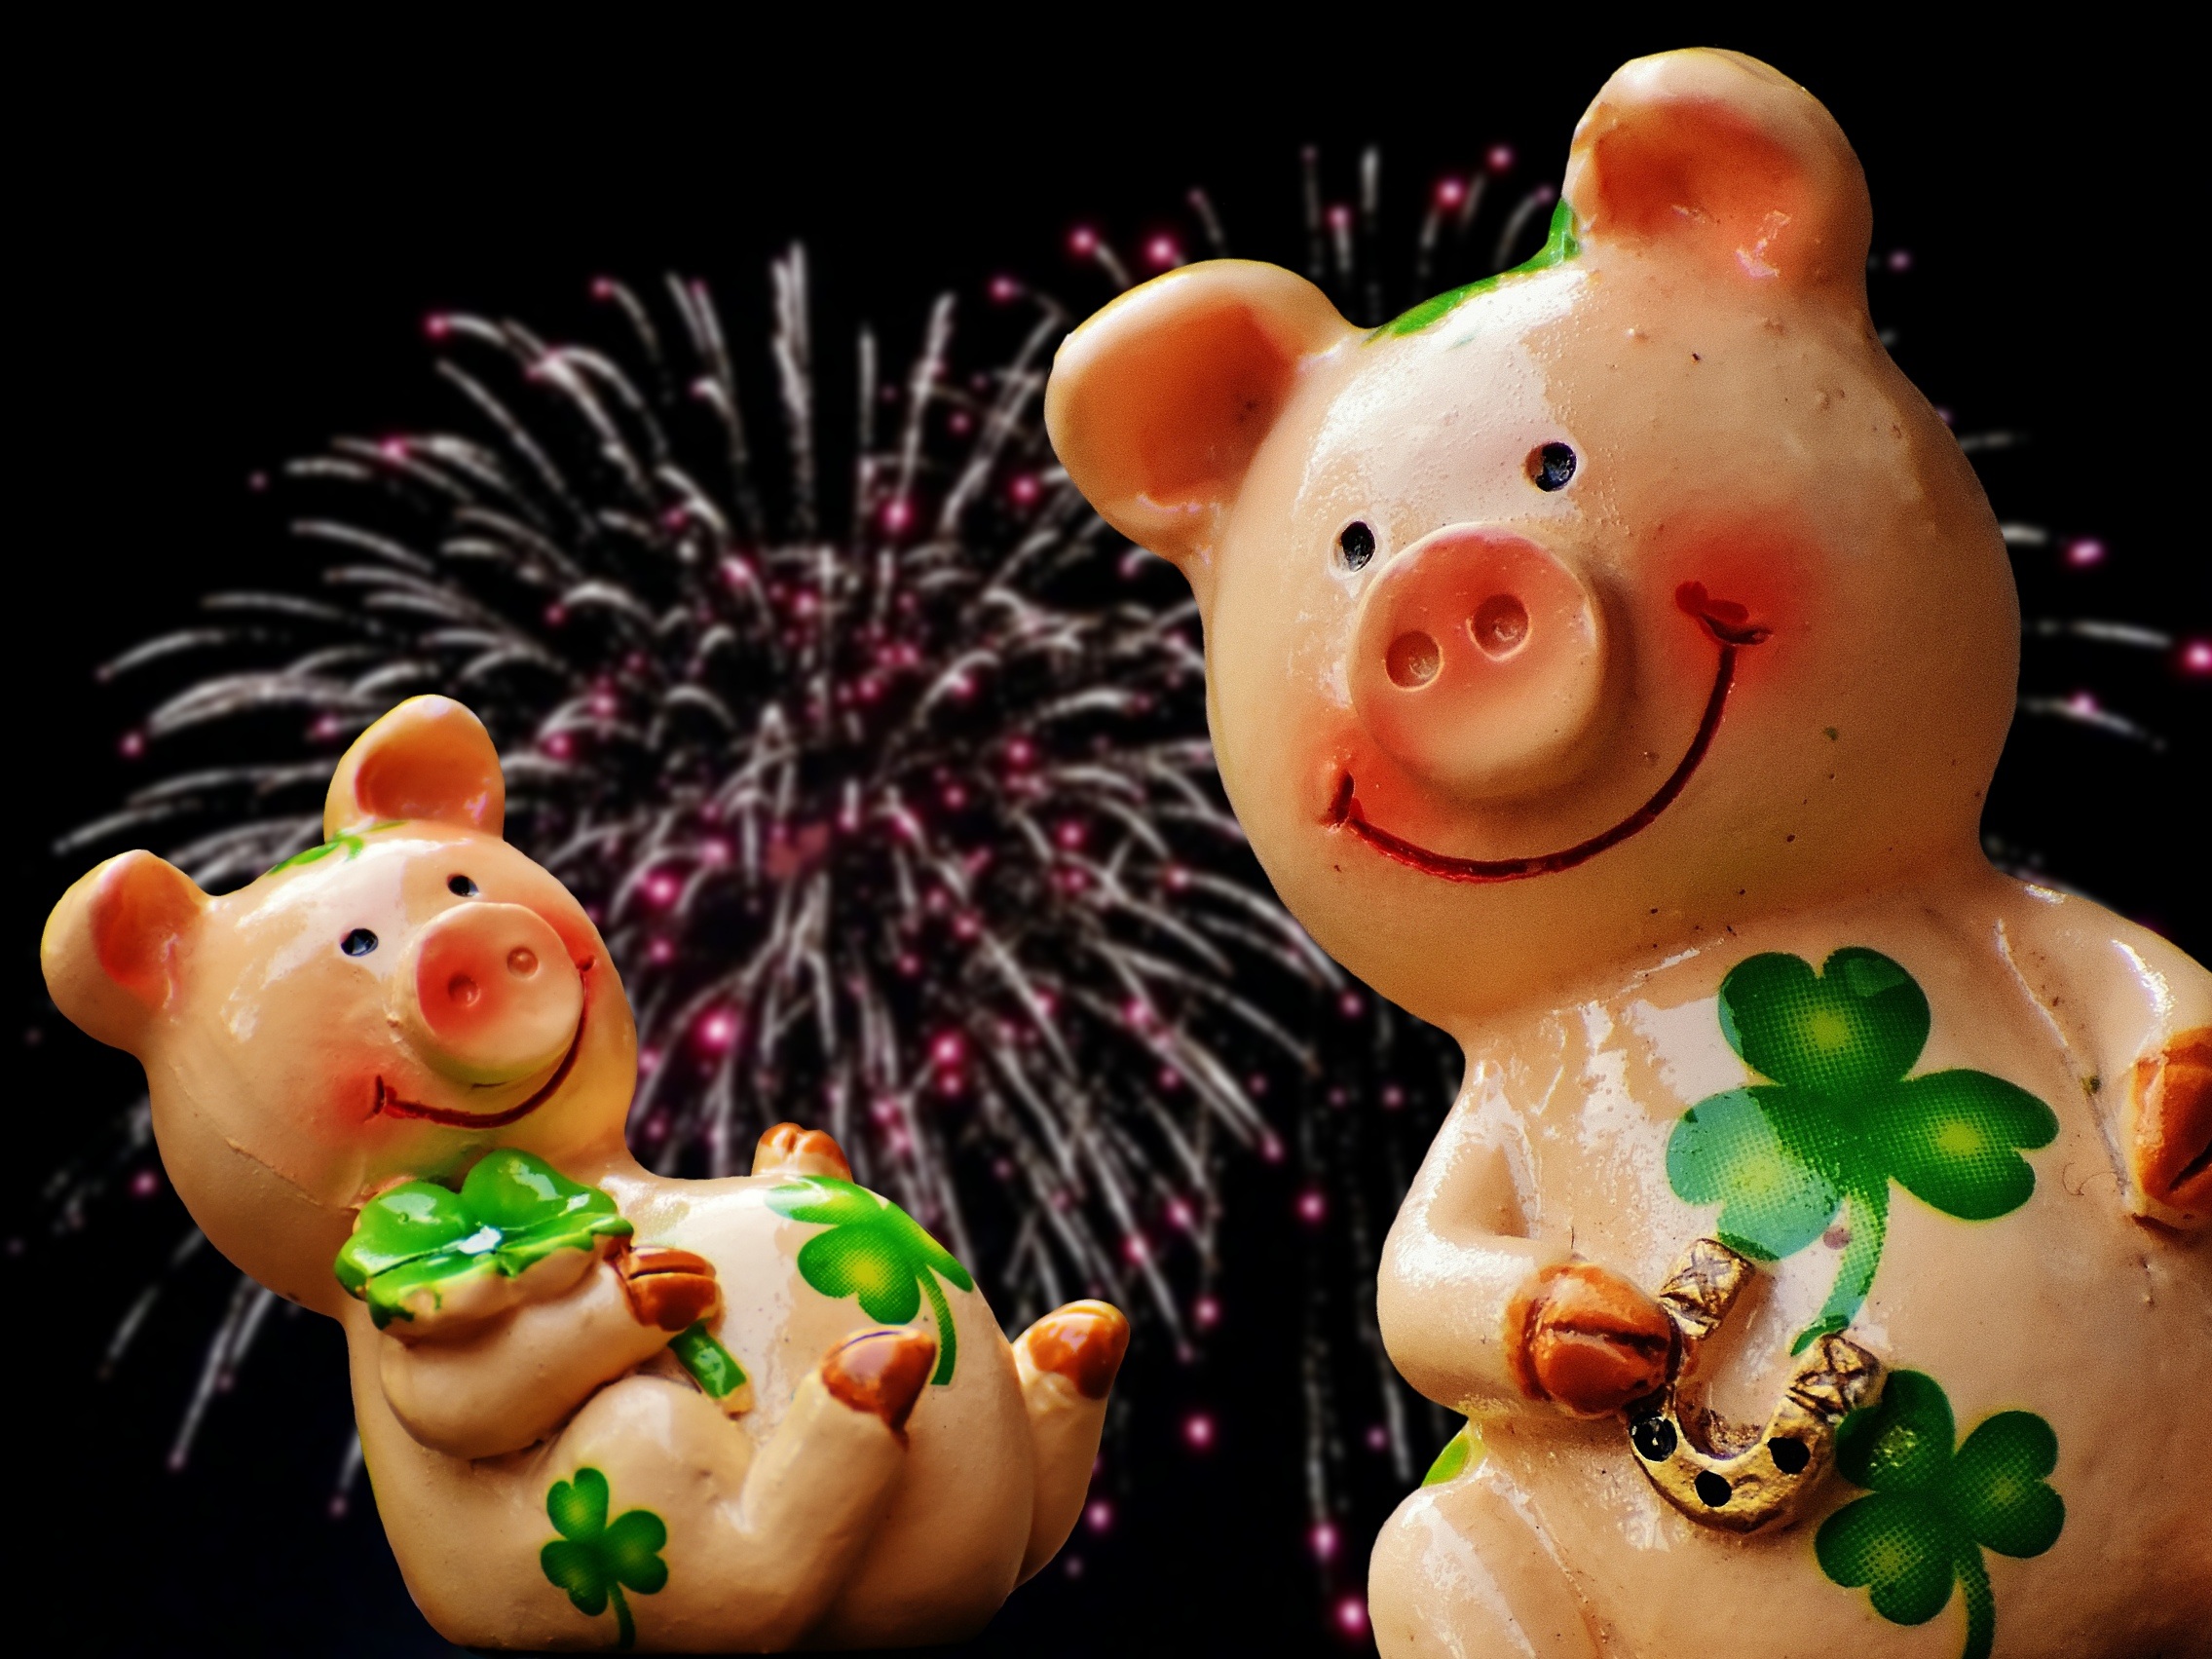
sweet, cute, food, holiday, christmas, toy, piglet, sow, animals, pigs, funny, luck, greeting card, sweetness, lucky charm, new year's eve, lucky pig, new year's day